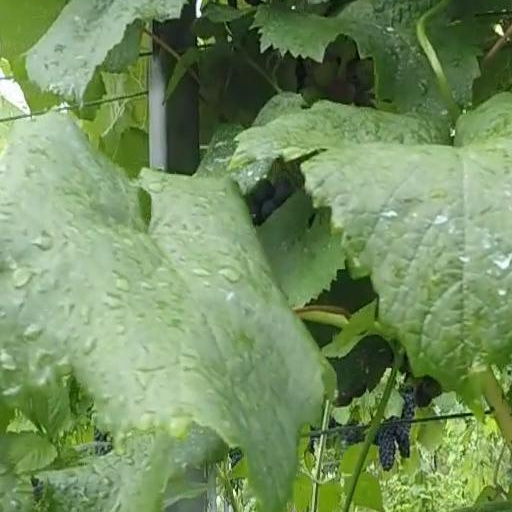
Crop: grape